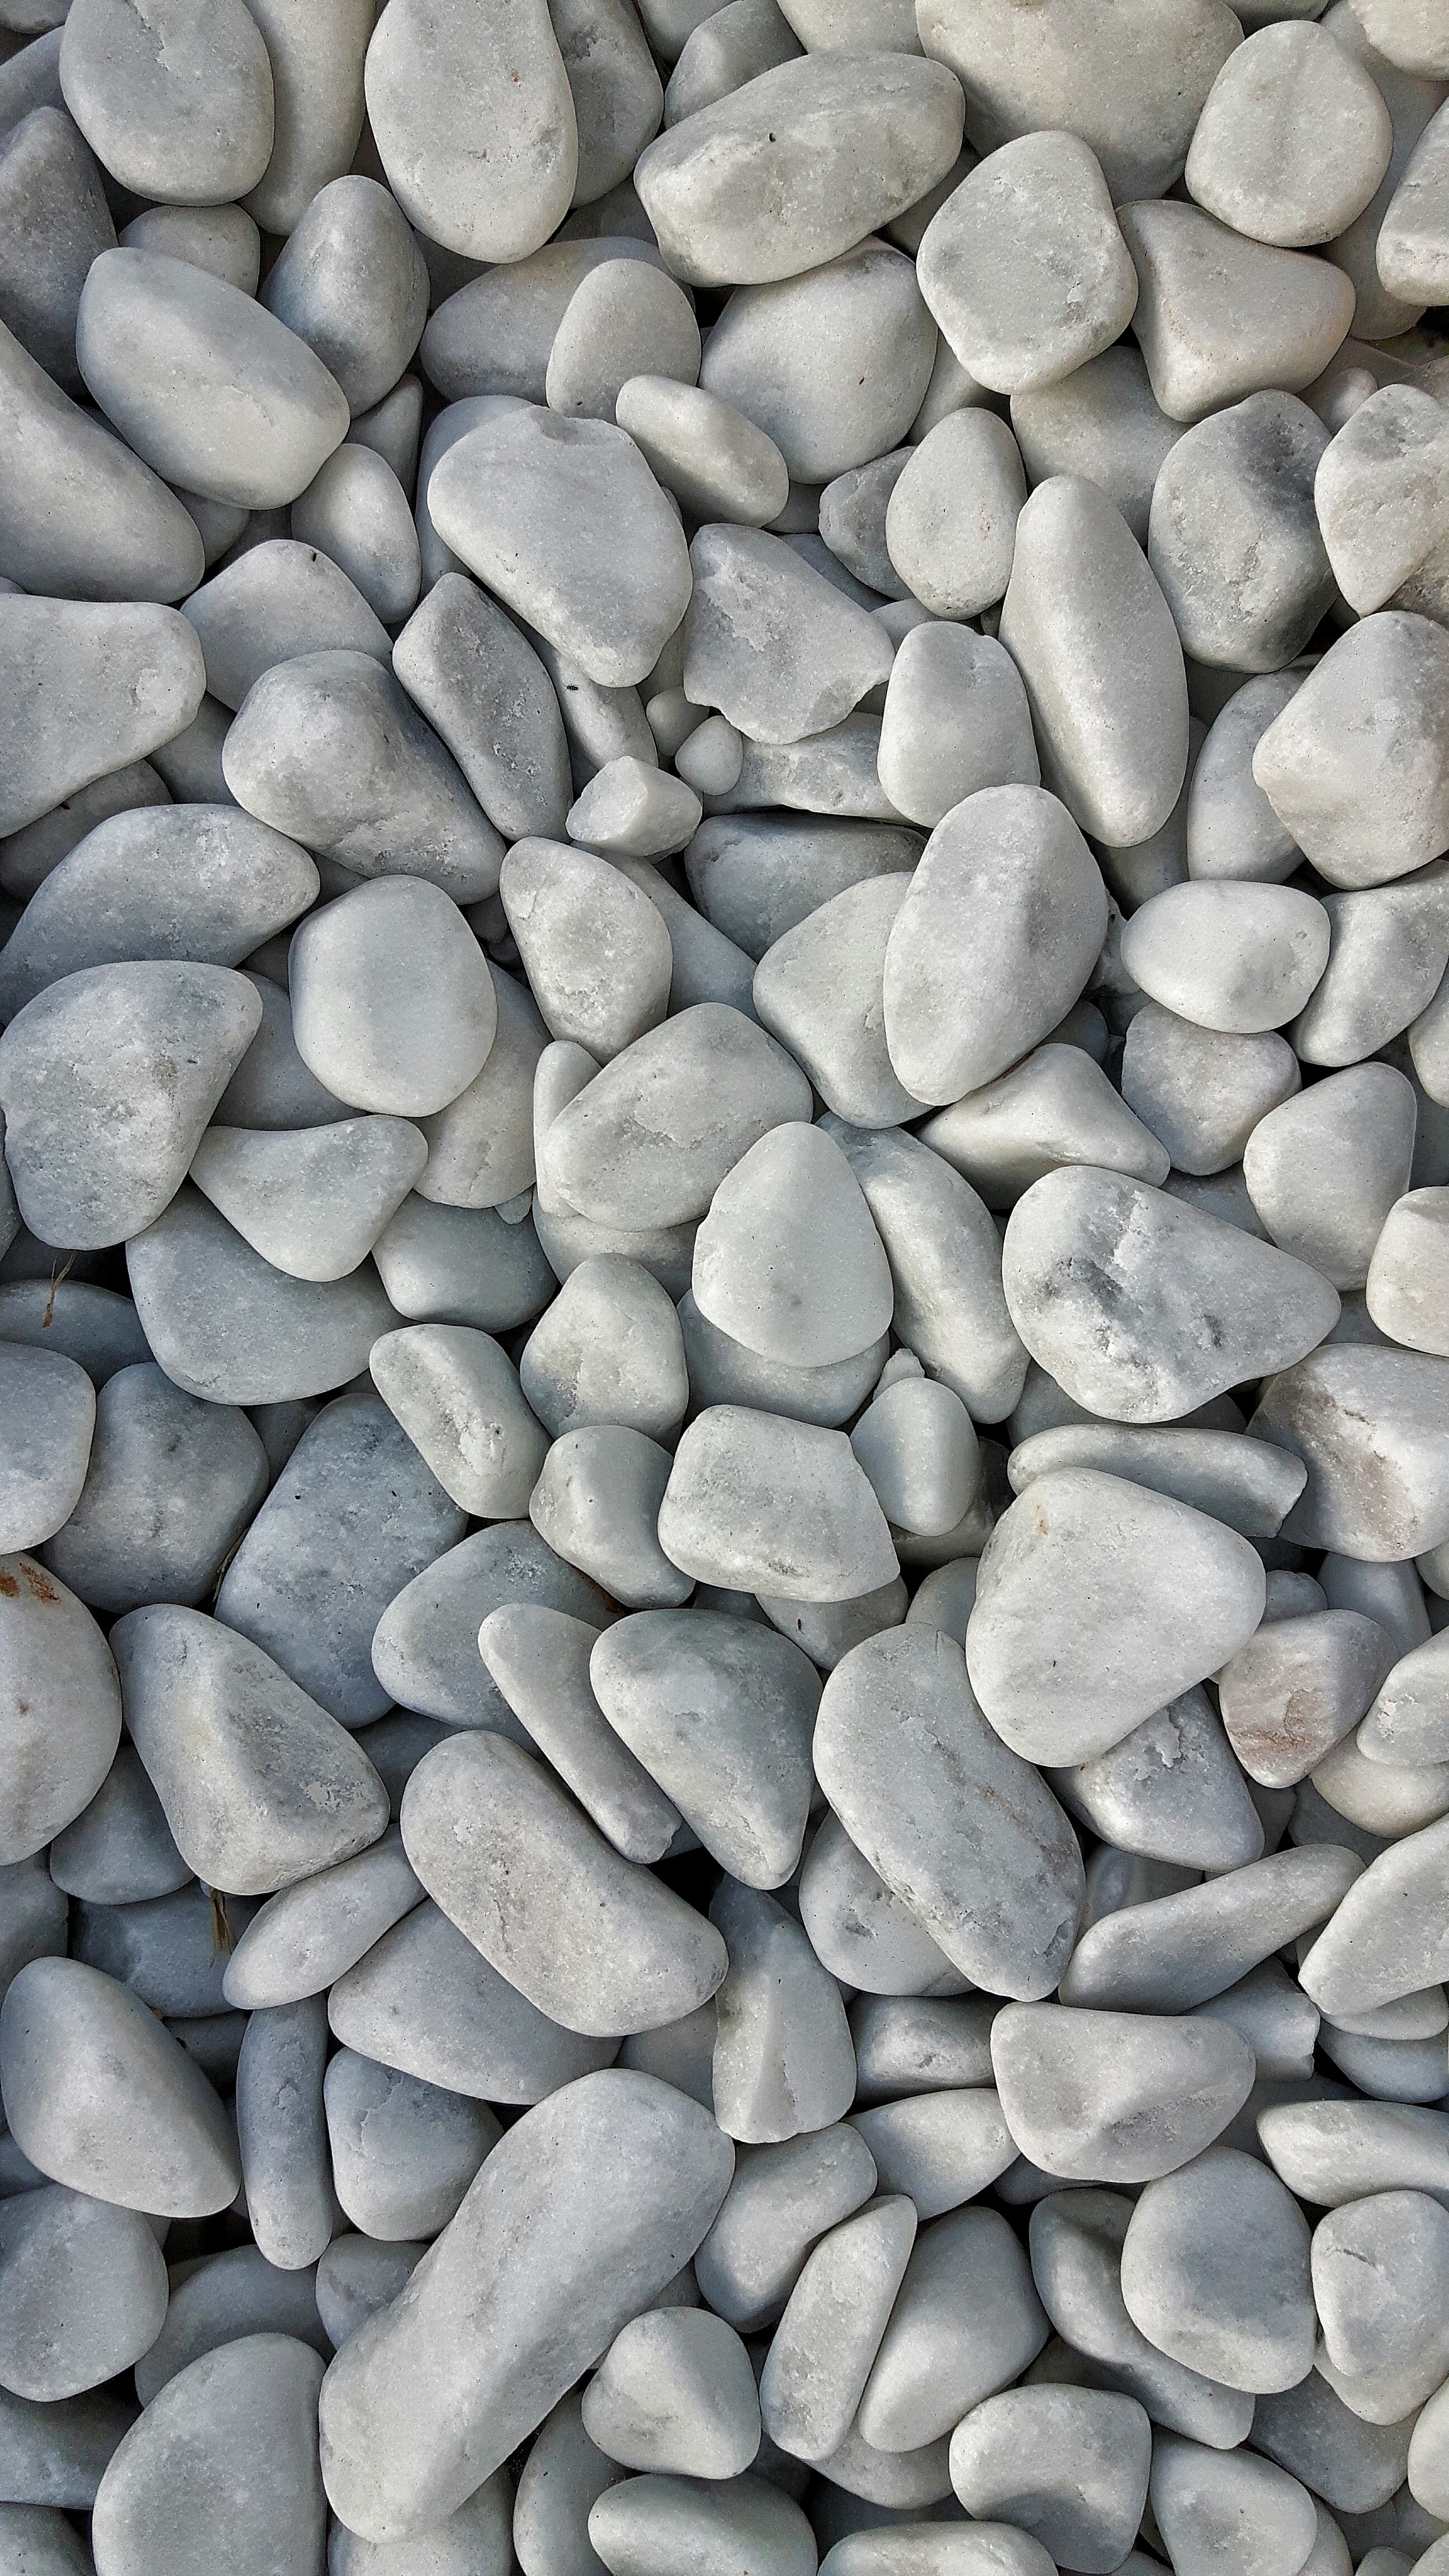
rock, black and white, white, texture, wall, color, pebble, paint, material, rocks, rubble, drawing, gravel, fossils, the framework, sassi